Rushikulya River

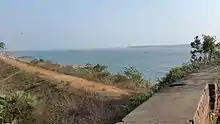
View of the Rushikulya River from the Ganjam fort

Brahmapur is situated in the basin; other important towns are Chhatrapur, Ganjam, Aska, Bhanjanagar, Bellaguntha, and Surada.